Sancho III of Castile

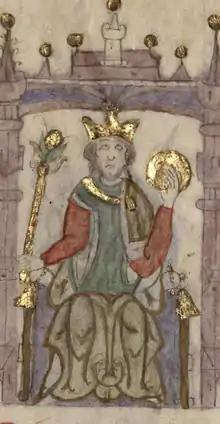
Sancho III of Castile in the Castilian manuscript "Compendium of Chronicles of Kings (...)" ( 1312–1325). Currently located at the National Library of Spain

Sancho III ( 1134 – 31 August 1158), called the Desired ("el Deseado"), was King of Castile and Toledo for one year, from 1157 to 1158. He was the son of Alfonso VII of León and Castile and his wife Berengaria of Barcelona, and was succeeded by his son Alfonso VIII. His nickname was due to his position as the first child of his parents, born after eight years of childless marriage.